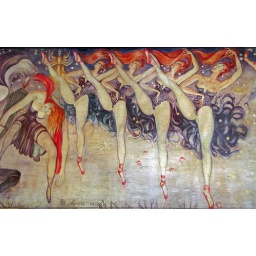
This fresco is painted on the wall by the ticket office of Moulin Rouge. Paris, France - November 2007.